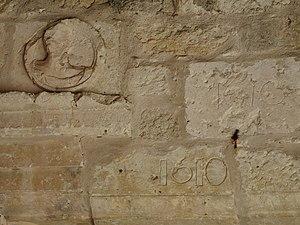
Bas-relief et date (1610) au-dessus du portail de l'église Notre-Dame, Montagnac-sur-Auvignon, Lot-et-Garonne, France.
L'église Notre-Dame, ou Notre-Dame-de-l'Assomption, est une église catholique située à Montagnac-sur-Auvignon, en France.